History of economic thought

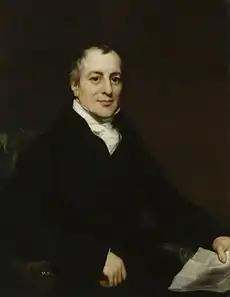
David Ricardo (1772–1823) is renowned for his law of comparative advantage.

David Ricardo (1772–1823) was born in London. By the age of 26, he had become a wealthy stock market trader, and bought himself a constituency seat in Ireland to gain a platform in the British parliament's House of Commons. Ricardo's best known work is "On the Principles of Political Economy and Taxation" (1817), which contains his critique of barriers to international trade and a description of the manner in which income is distributed in the population. Ricardo made a distinction between workers, who received a wage fixed to a level at which they could survive, the landowners, who earn a rent, and capitalists, who own capital and receive a profit, a residual part of the income.